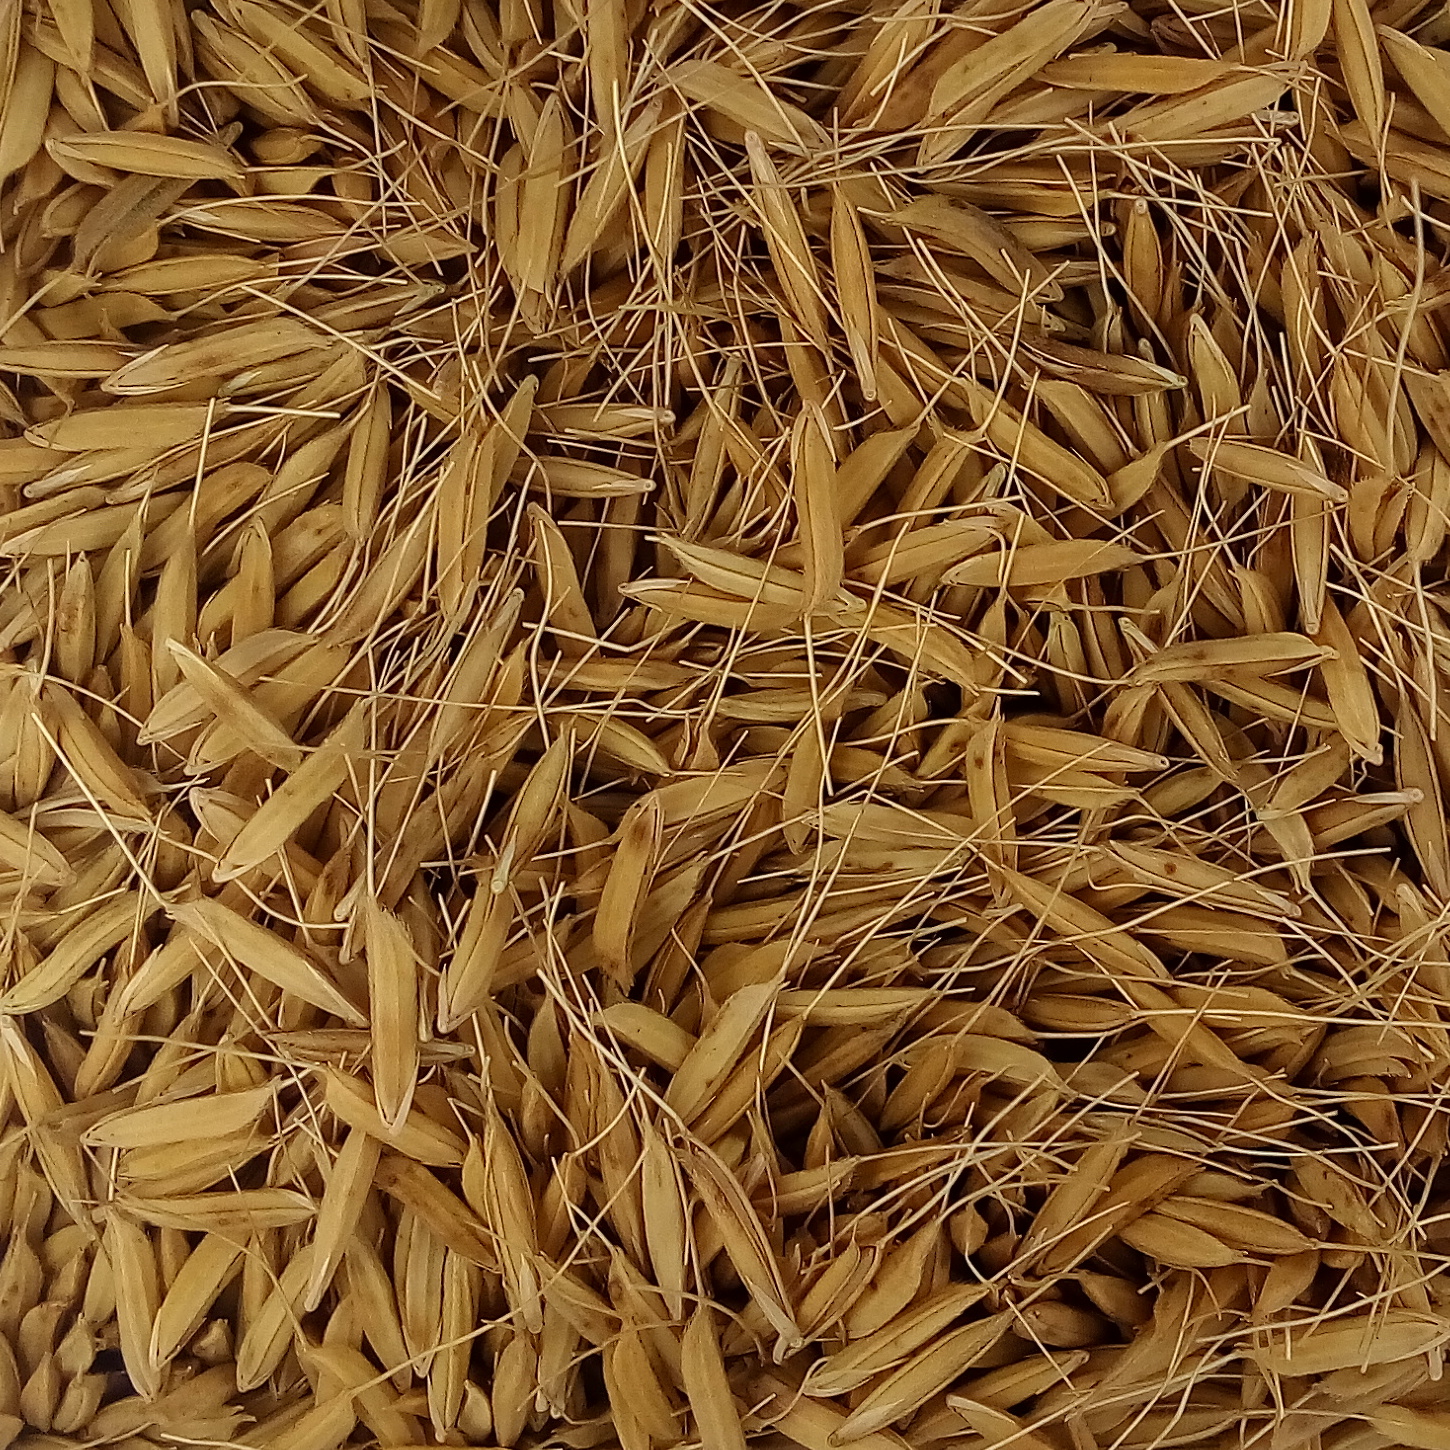
Rice seed variety: PB_6